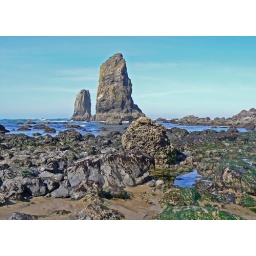
near haystack rock - cannon beach